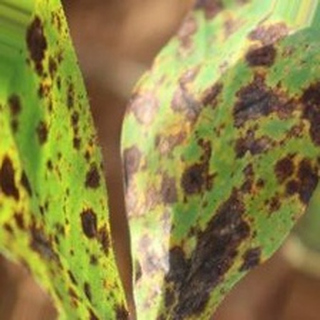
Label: groundnut_late_leaf_spot